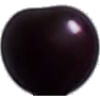
Label: Cherry Wax Black 1